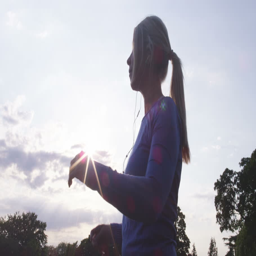
an athletic woman stretching before her run early in the morning